Cherish (film)

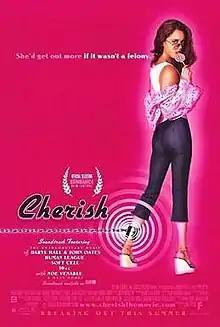
Theatrical release poster

Cherish is a 2002 American comedy-drama film written and directed by Finn Taylor. It premiered at the Sundance Film Festival on January 14, 2002 and had a limited theatrical release June 7 of that same year. The Region 1 DVD was originally released June 1, 2004 and then re-released on October 25, 2005 with new cover art. The movie's title is a nod to The Association's 1966 hit song with the same name.